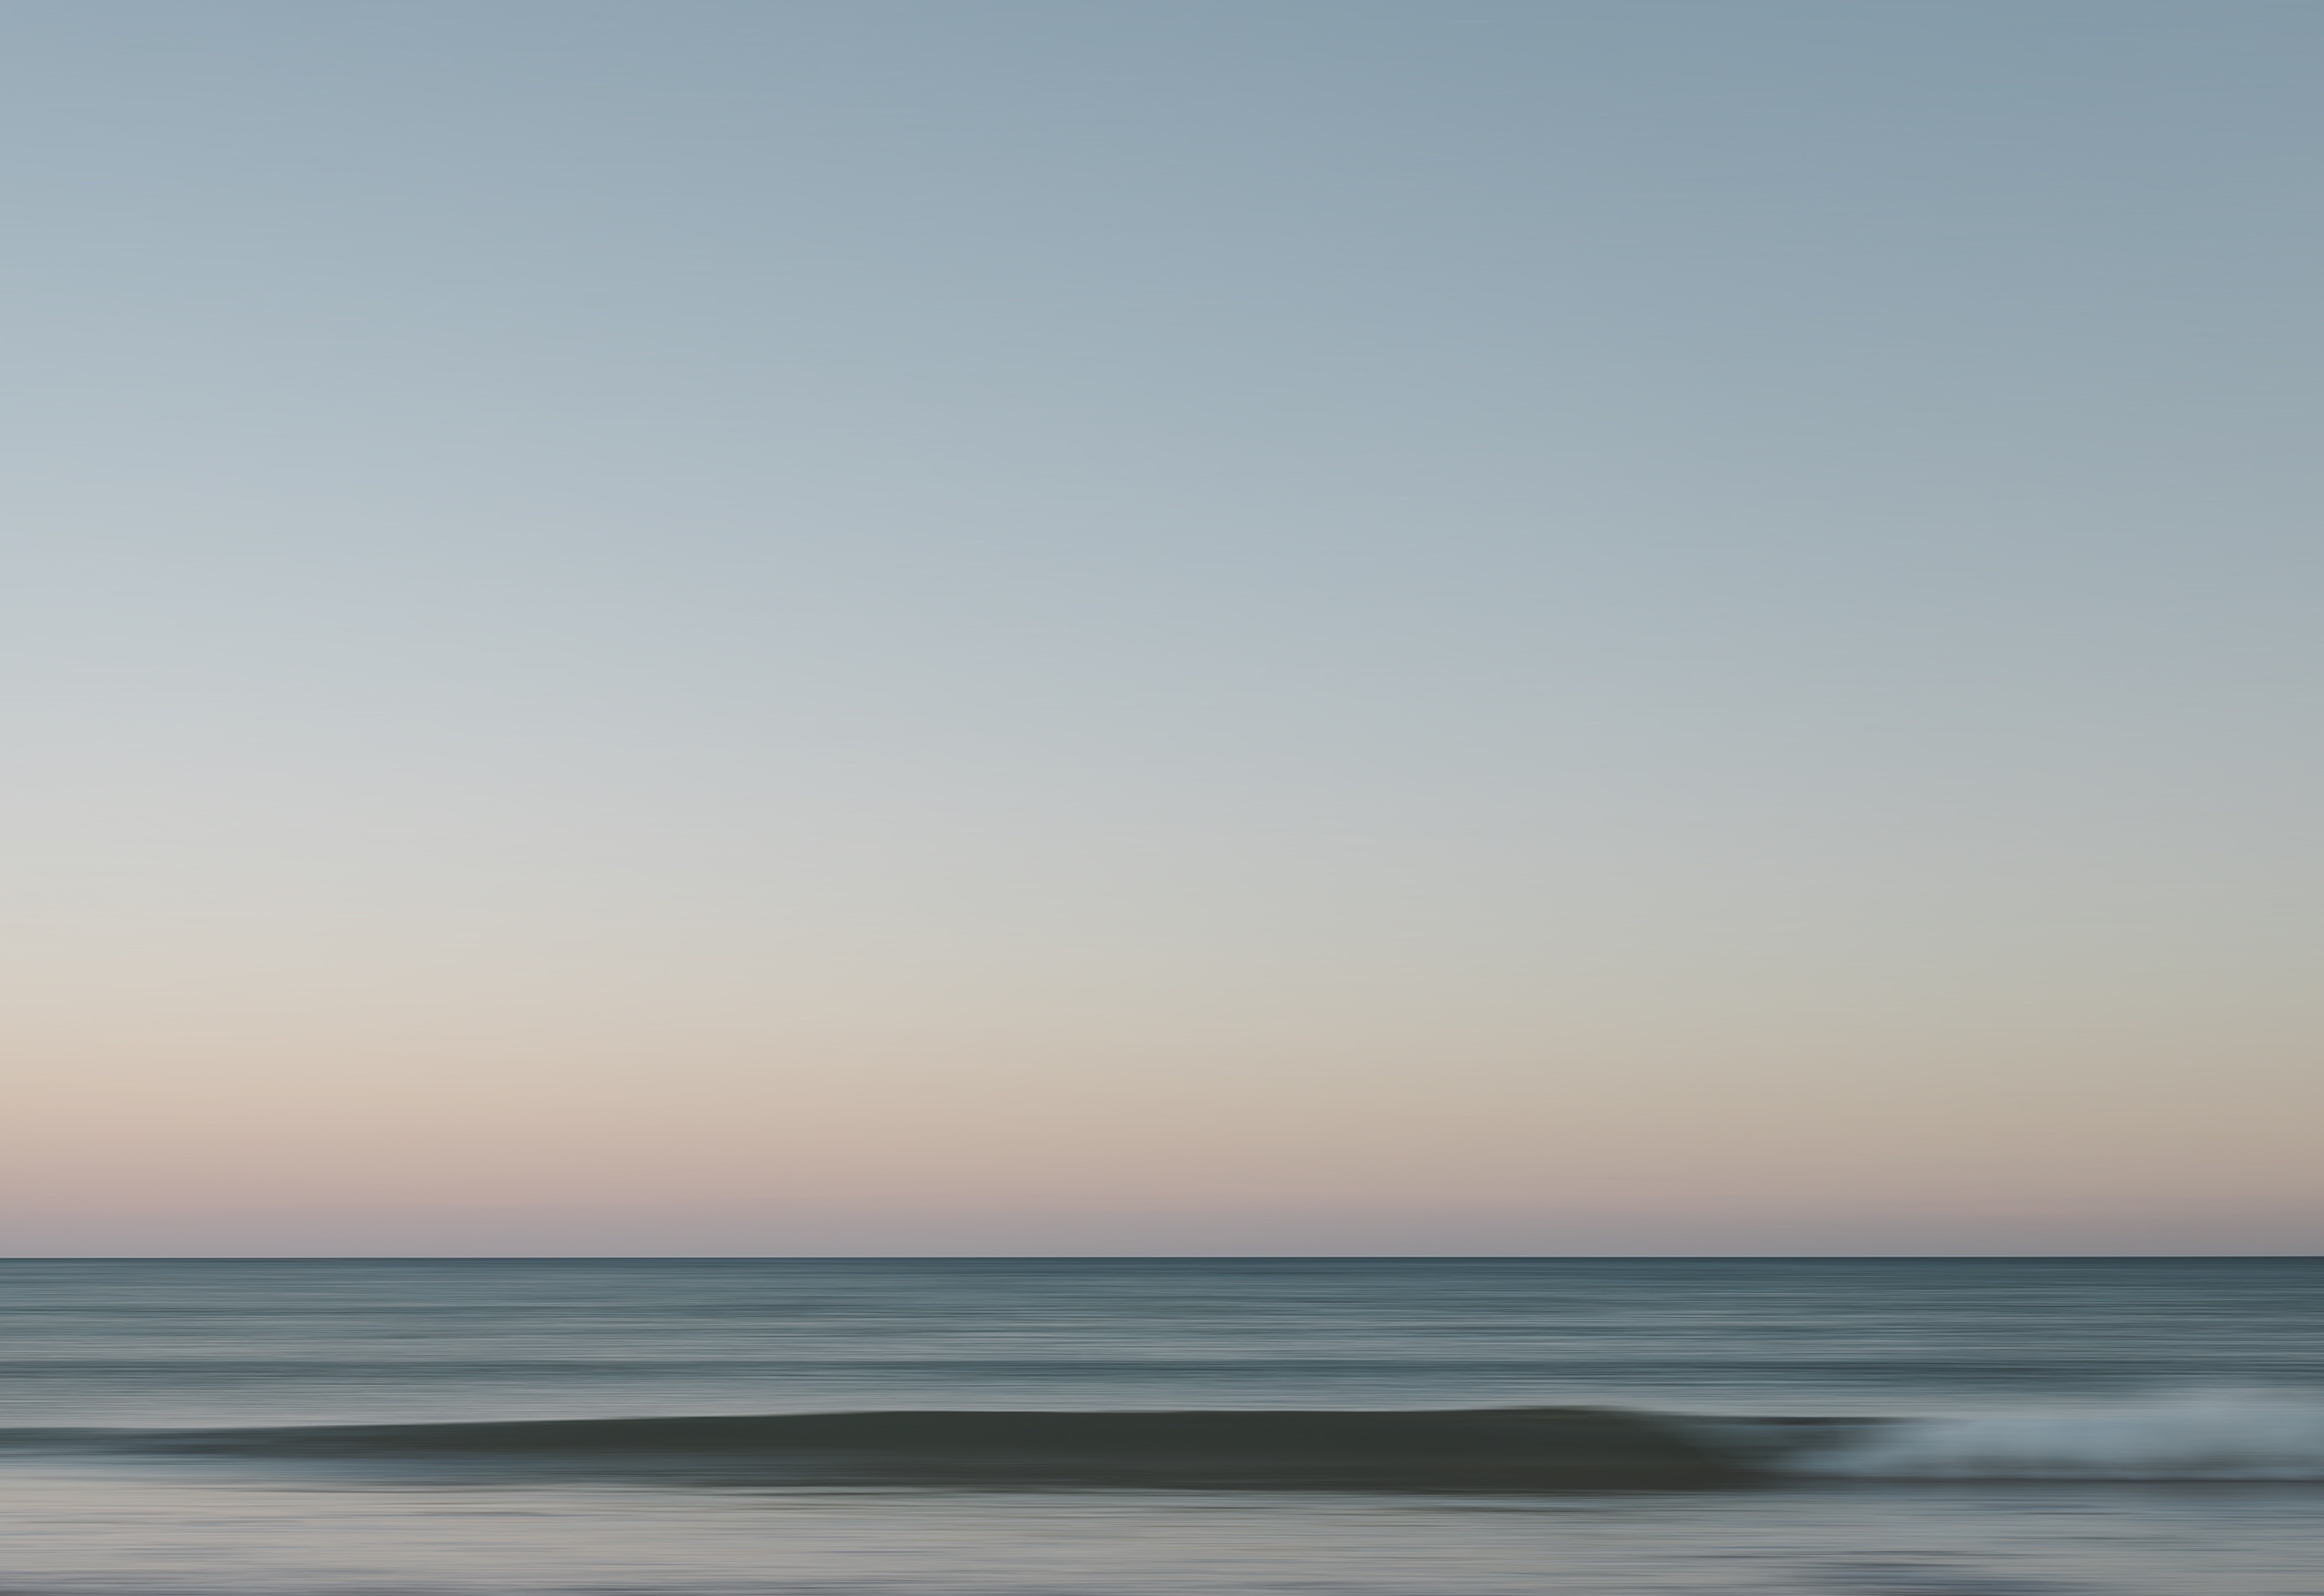
beach, sea, coast, ocean, horizon, sky, sunrise, sunset, sunlight, morning, shore, wave, dawn, dusk, calm, bay, body of water, atmospheric phenomenon, wind wave